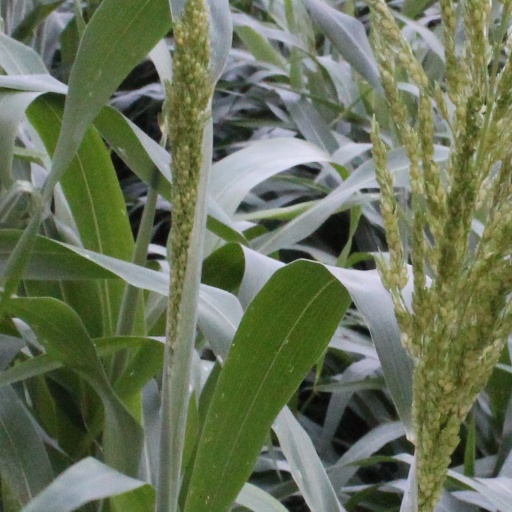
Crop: sorghum